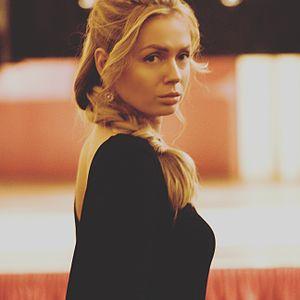
Anastasia Huppmann est une pianiste autrichienne née russe, récipiendaire de nombreux prix.